Utah Territorial Statehouse

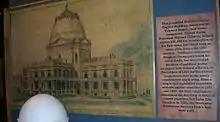
An architectural drawing by Truman O. Angell of the original design for the Utah Territorial Statehouse.

Because they expected the red stone exterior to be covered with stucco, the stoneworkers who constructed the statehouse carved their initials into several of the stones on the outside of the building. Those initials are still visible today. The south exterior wall bears a plaque from the National Register of Historic Places. According to the plaque, the building was used by the 5th, 6th and 8th Legislatures who served in 1855, 1856, and 1858 respectively. There is also a plaque from the Daughters of Utah Pioneers dated August 3, 1935 that reads: